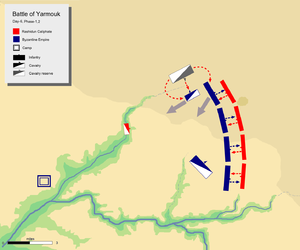
La bataille du Yarmouk est une bataille majeure entre les forces musulmanes conduites par le califat des Rachidoune et les armées de l’Empire romain d'Orient. La bataille consiste en une série d’engagements qui s’étalent sur une durée de six jours en août 636, près de la rivière Yarmouk qui marque aujourd’hui la frontière entre la Syrie et la Jordanie, au sud-est de la mer de Galilée. La bataille est une grande victoire pour les musulmans qui mettent fin à la domination byzantine en Syrie. Pour certains historiens, la bataille du Yarmouk est l’un des engagements majeurs de l’histoire et marque la première grande vague des conquêtes musulmanes. Elle est notamment à l’origine de l’expansion de l’islam au sein du Levant chrétien.